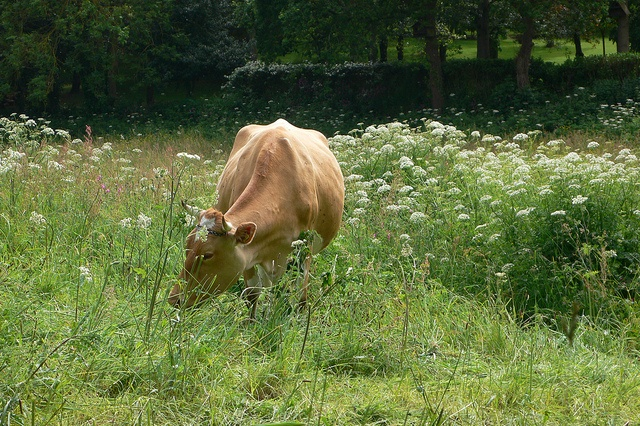
A cow eating in a sunny pasture field.
a brown and white cow some white flowers and trees
A cattle alone in the middle of a brush land with no other cattle.
A lonely cow is walking among the tall grass.
A light brown cow in a meadow of grass.